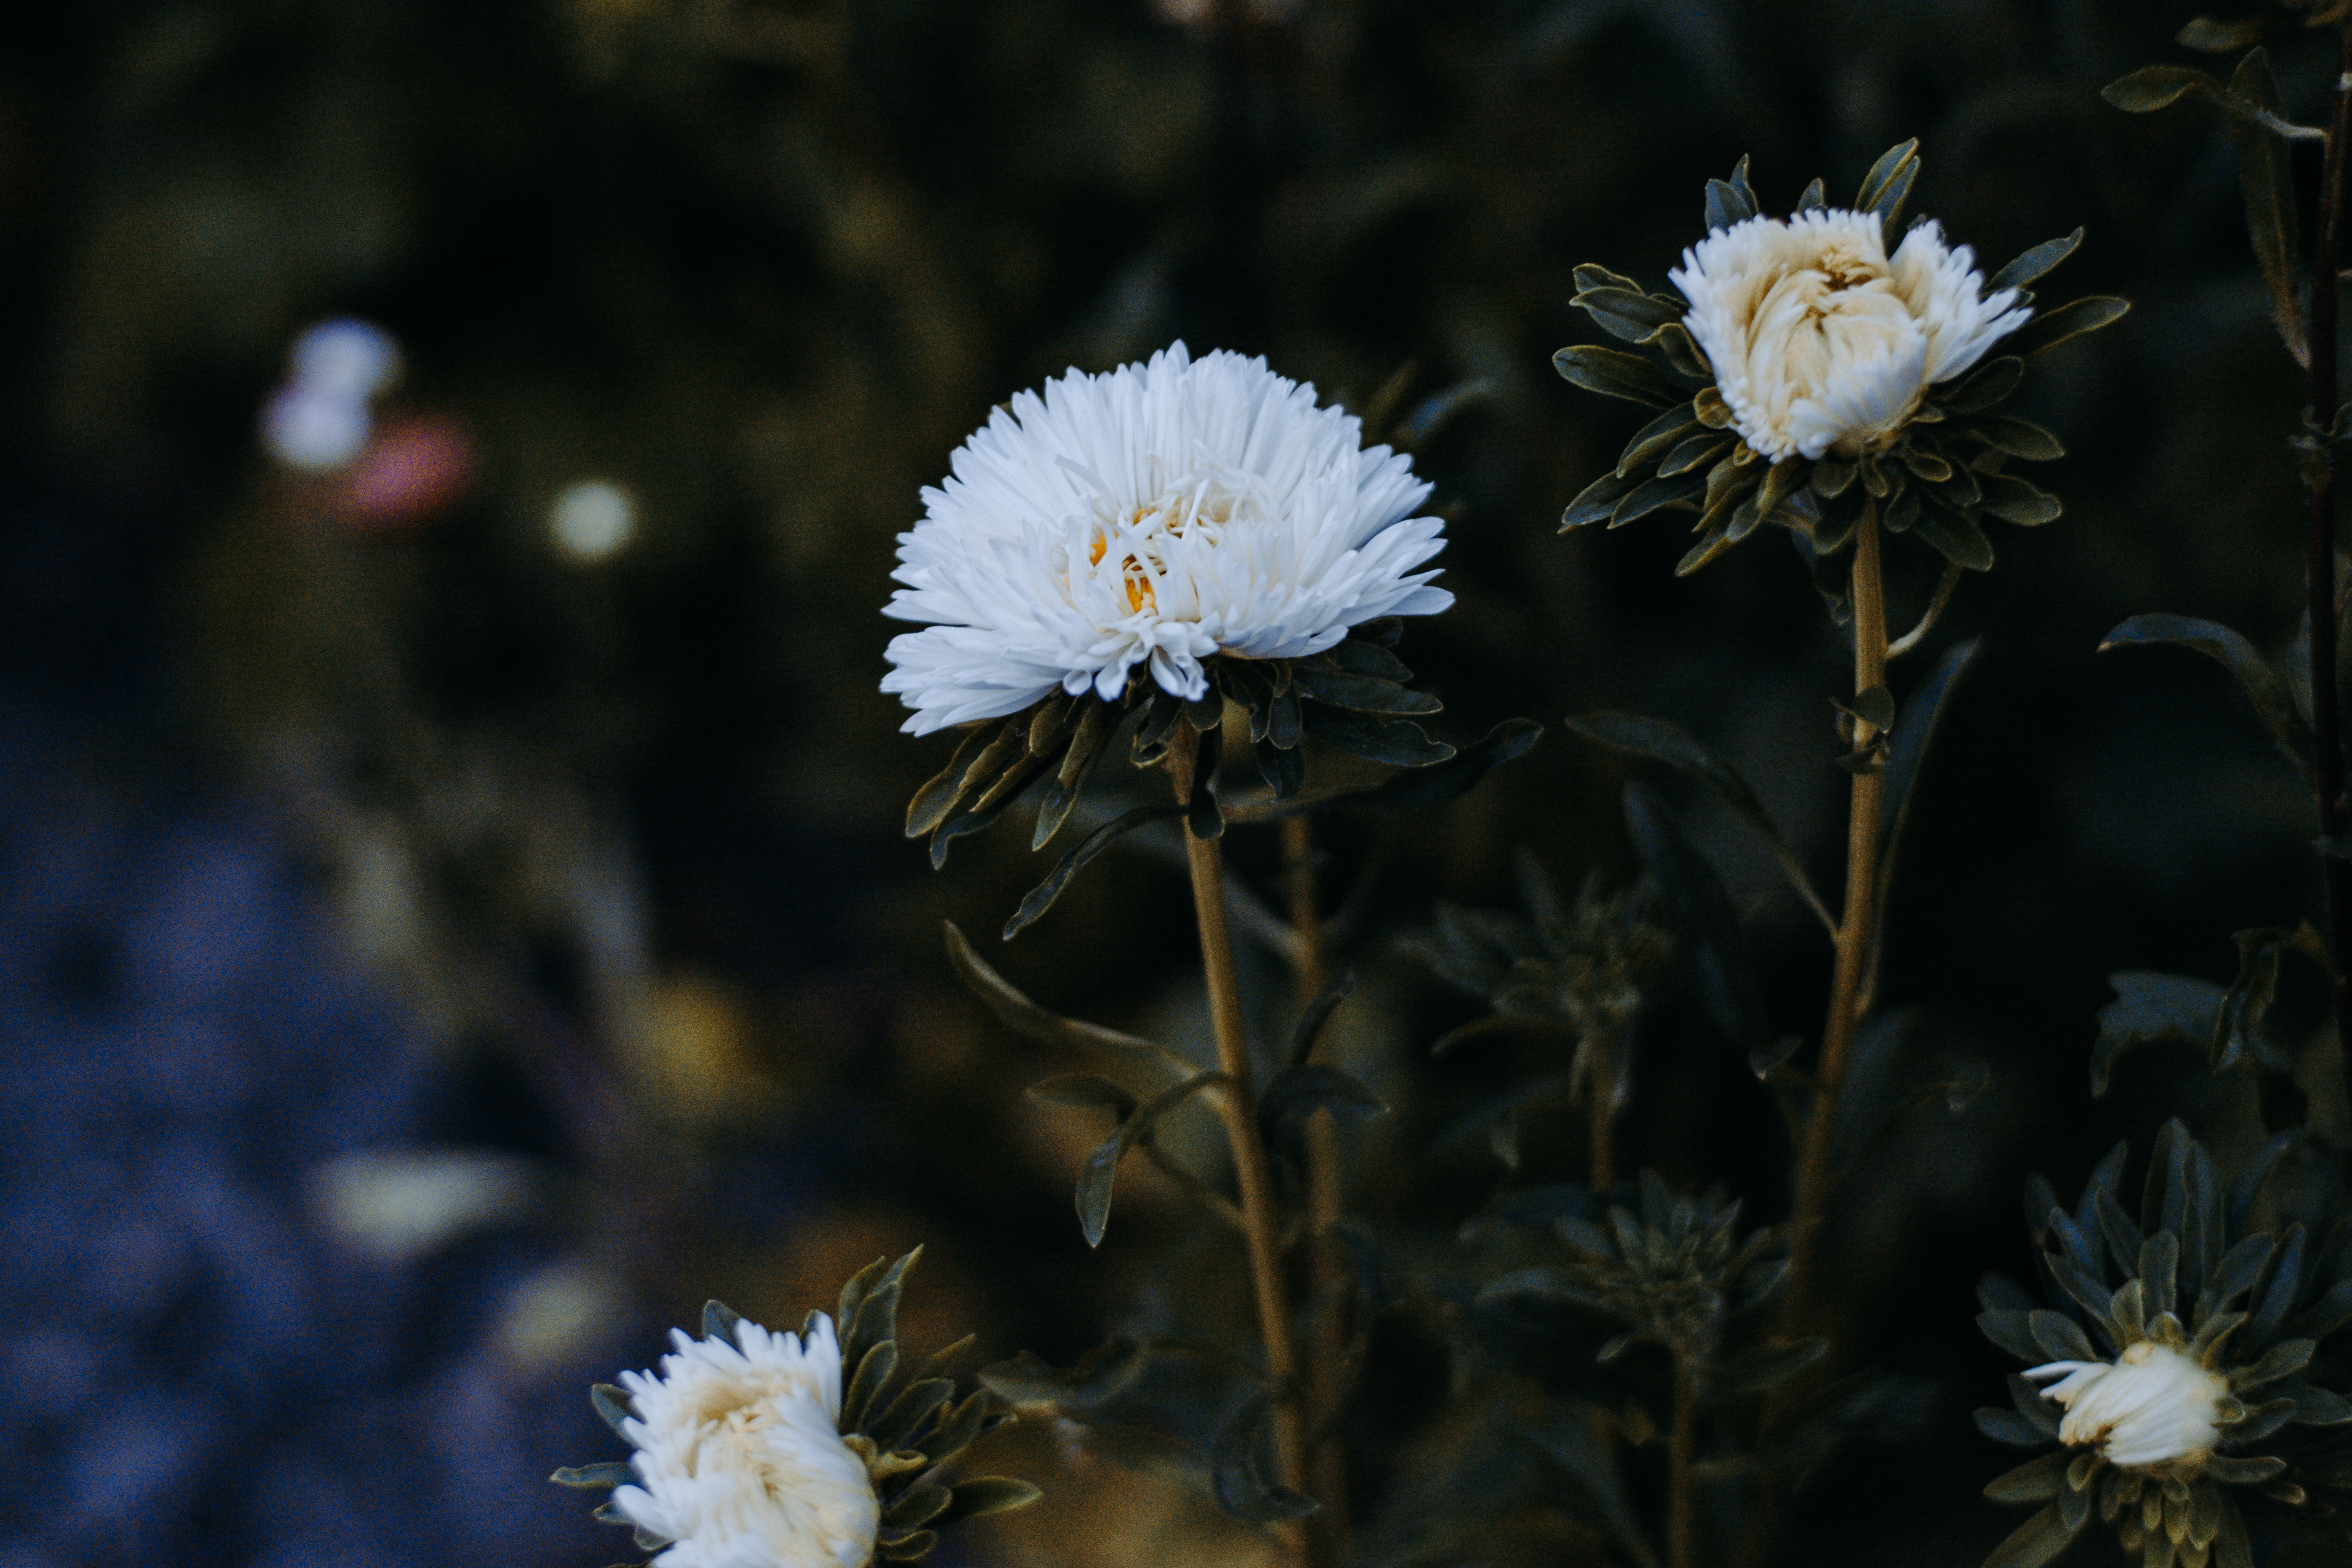
flower, white, plant, petal, flowering plant, wildflower, botany, spring, aster, annual plant, daisy family, plant stem